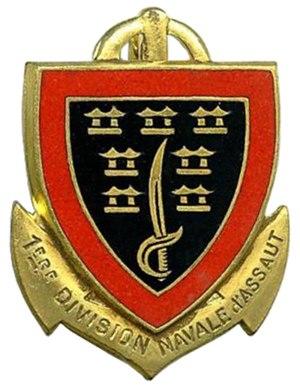
Insigne de la 1ère division navale d'assaut en indochine
Les Dinassaut étaient des unités formées par la Marine française pendant la Guerre d'Indochine et engagées sur les cours d'eau intérieurs de la péninsule indochinoise, entre 1947 et 1955. Elles succédèrent aux Flottilles fluviales, créées en 1945 à la demande du général Leclerc.